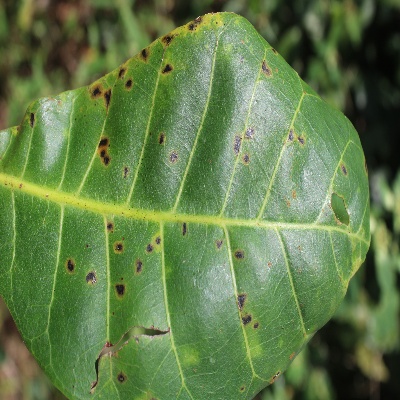
Crop: Cashew
Condition: anthracnose